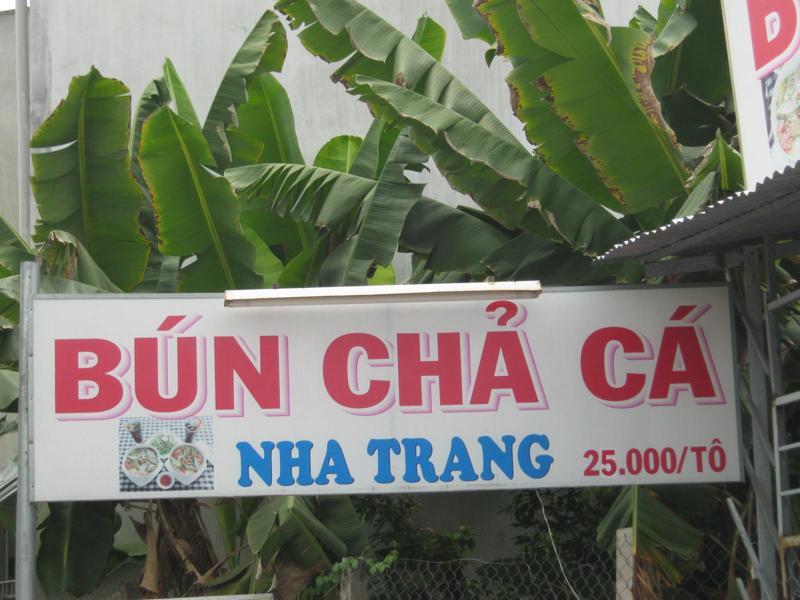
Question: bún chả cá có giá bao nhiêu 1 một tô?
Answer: giá 25 000 1 tô